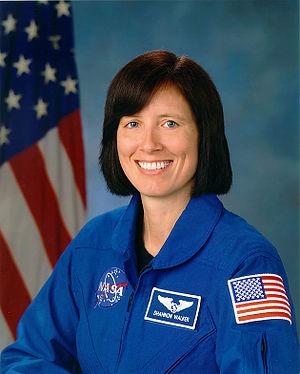
Shannon Walker, née le 4 juin 1965 à Houston au Texas, est une astronaute américaine. Après une formation en physique puis en astrophysique, elle commence sa carrière à la NASA en tant que contrôleuse de vol pour le programme de la navette spatiale américaine. Elle travaille ensuite sur la robotique à bord de la station spatiale internationale, notamment en collaboration avec l'agence spatiale russe.